Hinduism in Indonesia

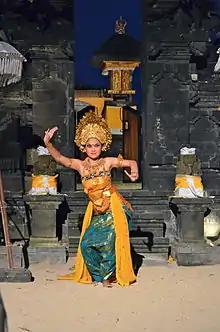
Balinese pura (Hindu temple) dance

The Tengger community follows a Hindu tradition stretching back to the Majapahit Empire. There are strong similarities between the Hinduism in Bali and the Tengger variety; both are called Hindu Dharma. However, the Tengger variety does not have a caste system and the Tengger people's traditions are based on those originating from the Majapahit era. For the Tengger, Mount Bromo (Brahma) is believed to be a holy mountain. Every year the Tengger hold a ritual known as Yadnya Kasada.